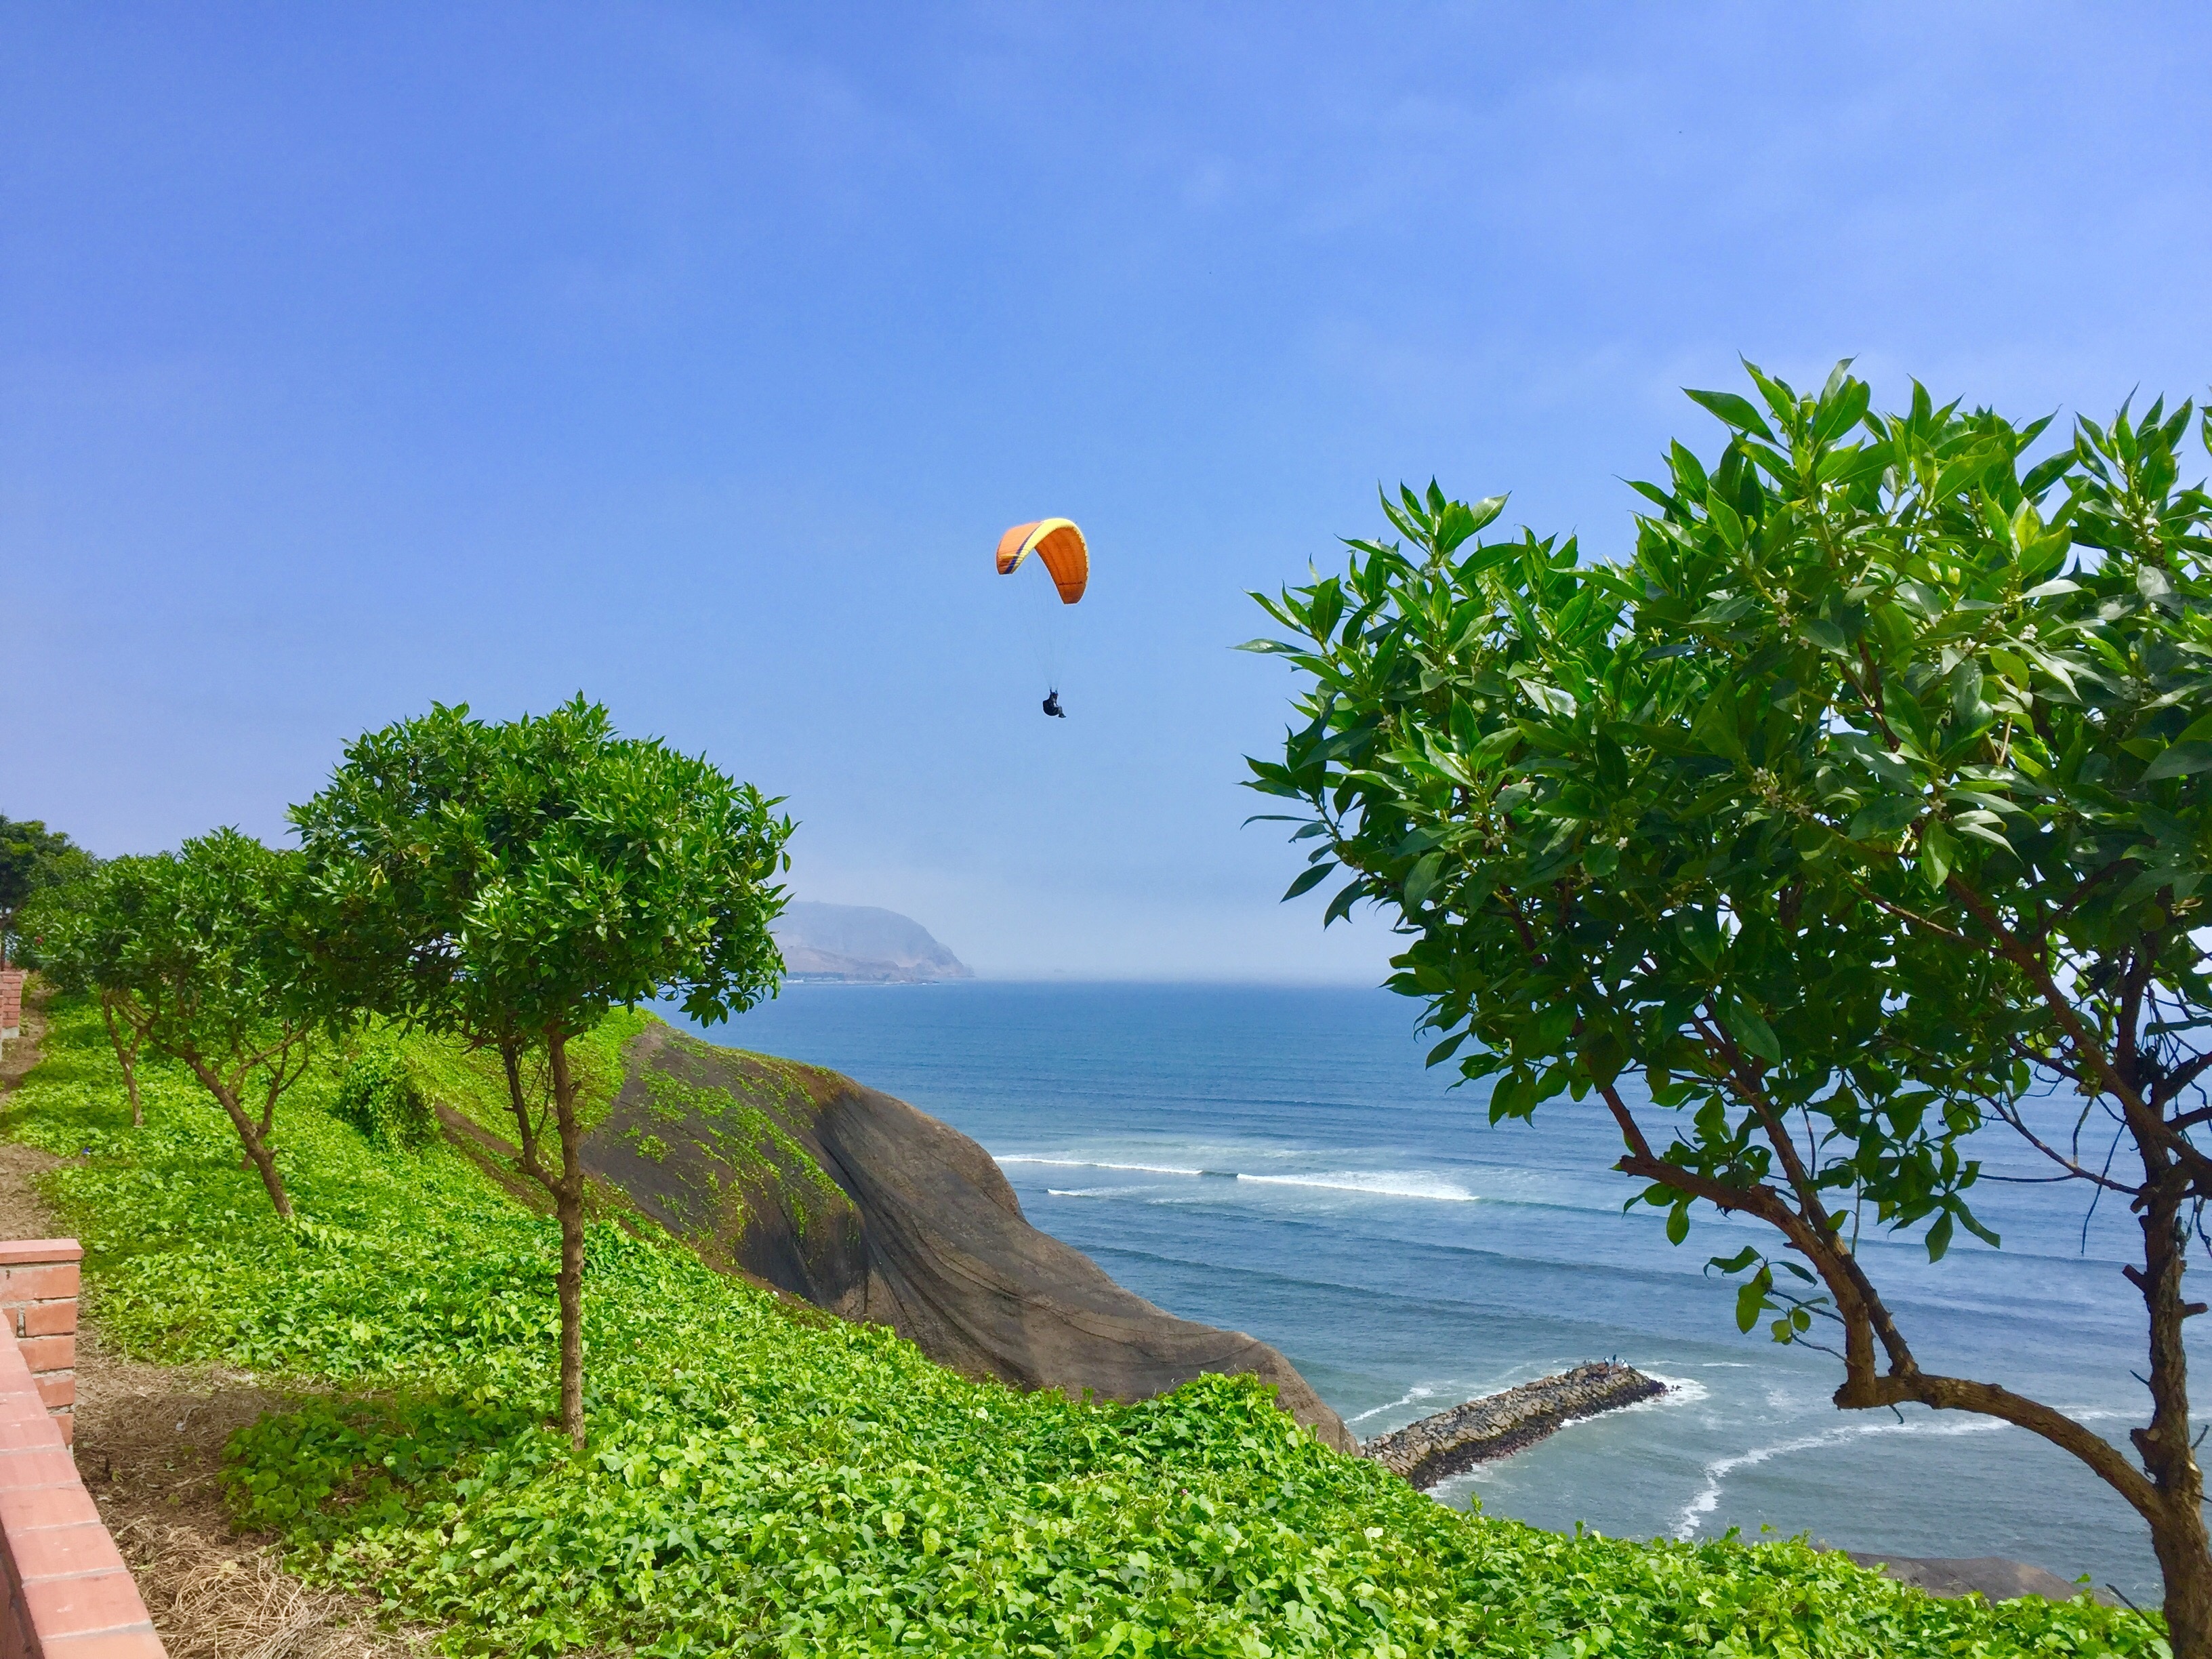
landscape, sea, coast, tree, grass, plant, sky, air, leaf, town, vacation, daytime, orange, green, scenic, flight, tourism, paragliding, peru, lovely, beauty, culture, peruvian, miraflores, lima